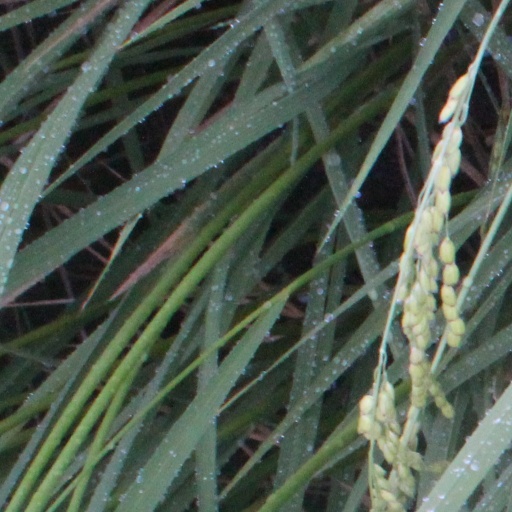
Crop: rice